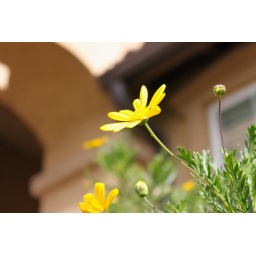
A simple yellow flower in my front yard.Taken with my amazing new Canon t1i(: